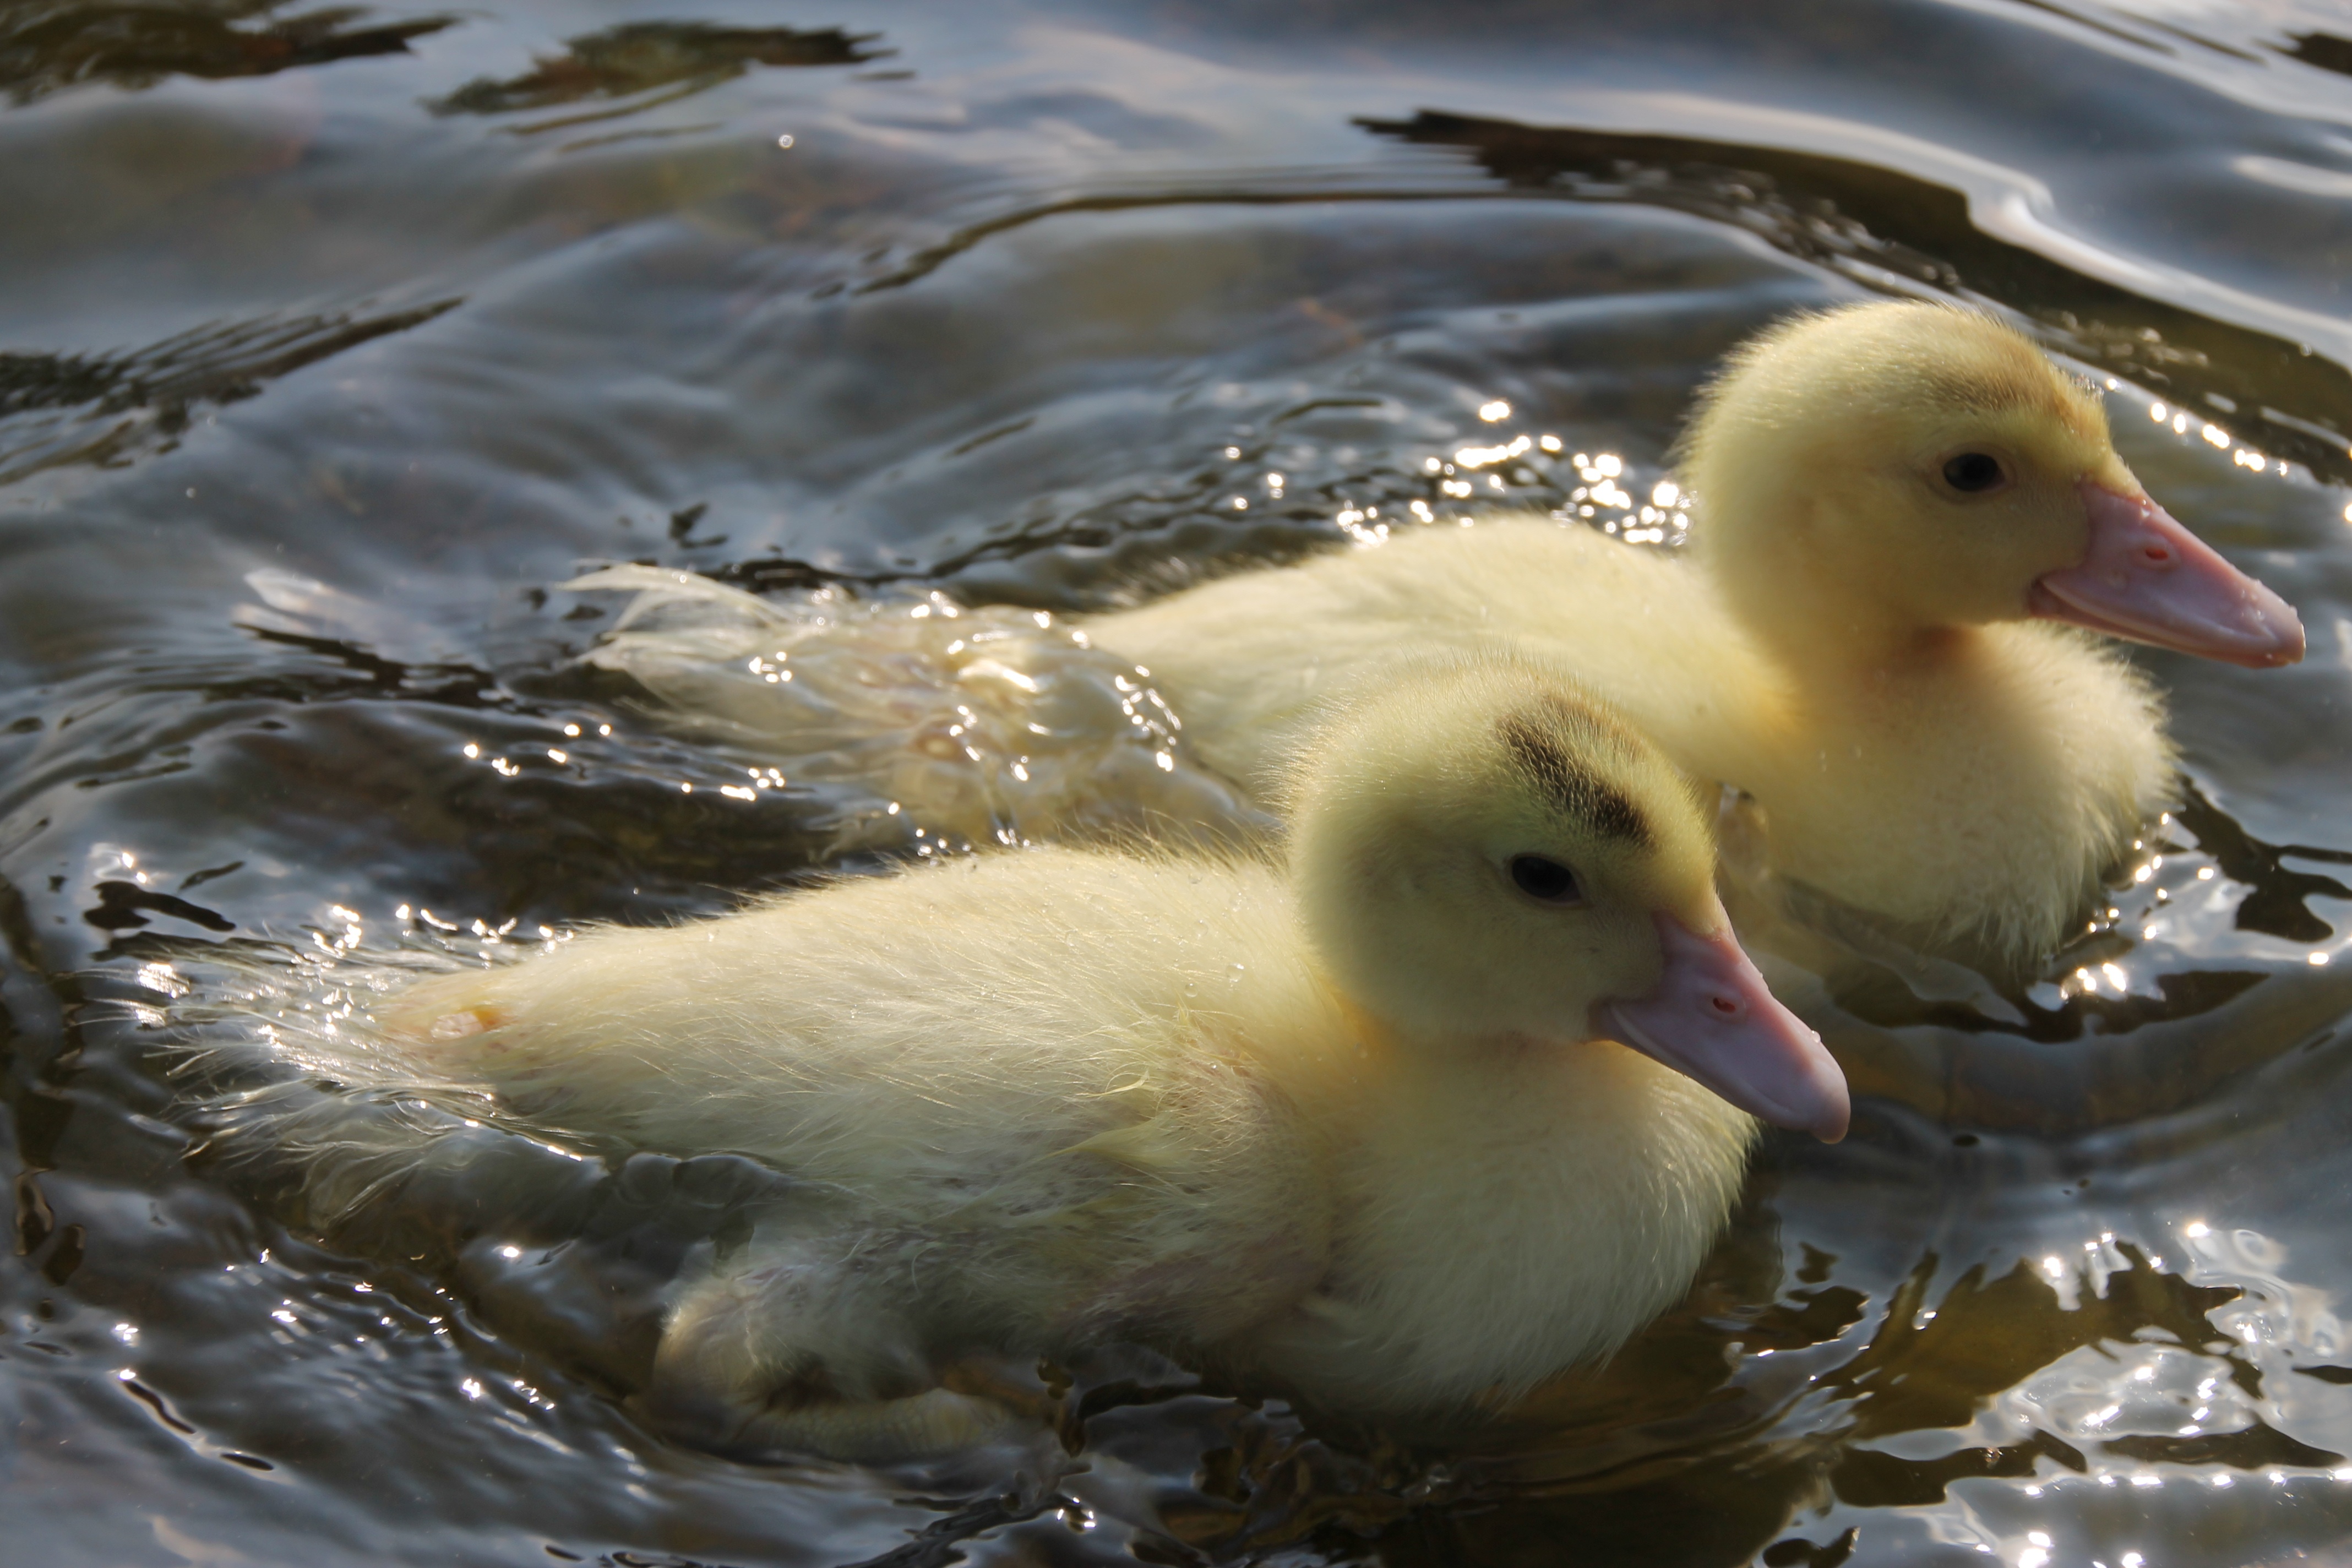
water, nature, bird, wing, wildlife, reflection, beak, fauna, birds, duck, animals, vertebrate, waterfowl, water bird, mallard, ducks geese and swans, seaduck